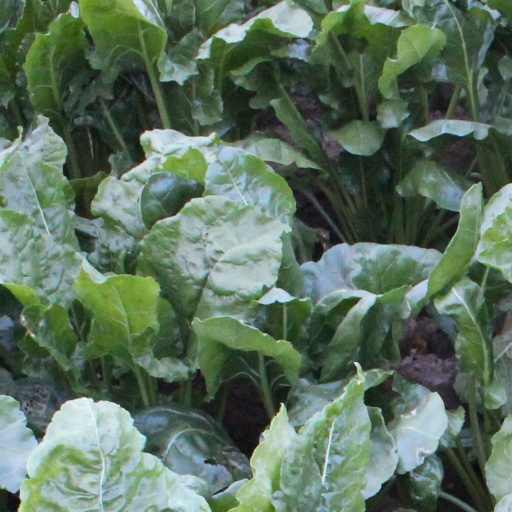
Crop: sugar beet